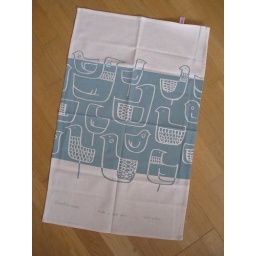
Eep! tea towel in Duck Egg blue - love!